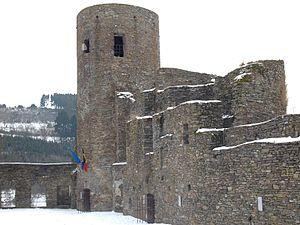
Le château de Burg-Reuland est un château-fort situé à Reuland, dans la commune belge de Burg-Reuland, en province du Luxembourg. Les ruines du château sont perchées sur une colline et offrent une belle vue sur Reuland et son église Saint-Étienne.